Hygiene in Christianity

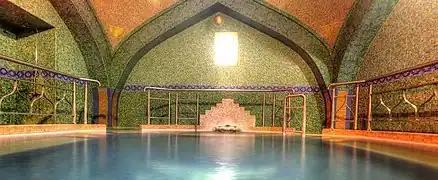
Agkistro Byzantine bath.

Christianity has always placed a strong emphasis on hygiene, and water plays a role in the Christian rituals. Early Christian clergy condemned the practice of mixed bathing as practiced by the Romans, such as the pagan custom of women naked bathing in front of men; as such, the "Didascalia Apostolorum", an early Christian manual, enjoined Christians to bathe themselves in those facilities that were separated by sex, which contributed to hygiene and good health according to the Church Fathers, such as Clement of Alexandria and Tertullian.